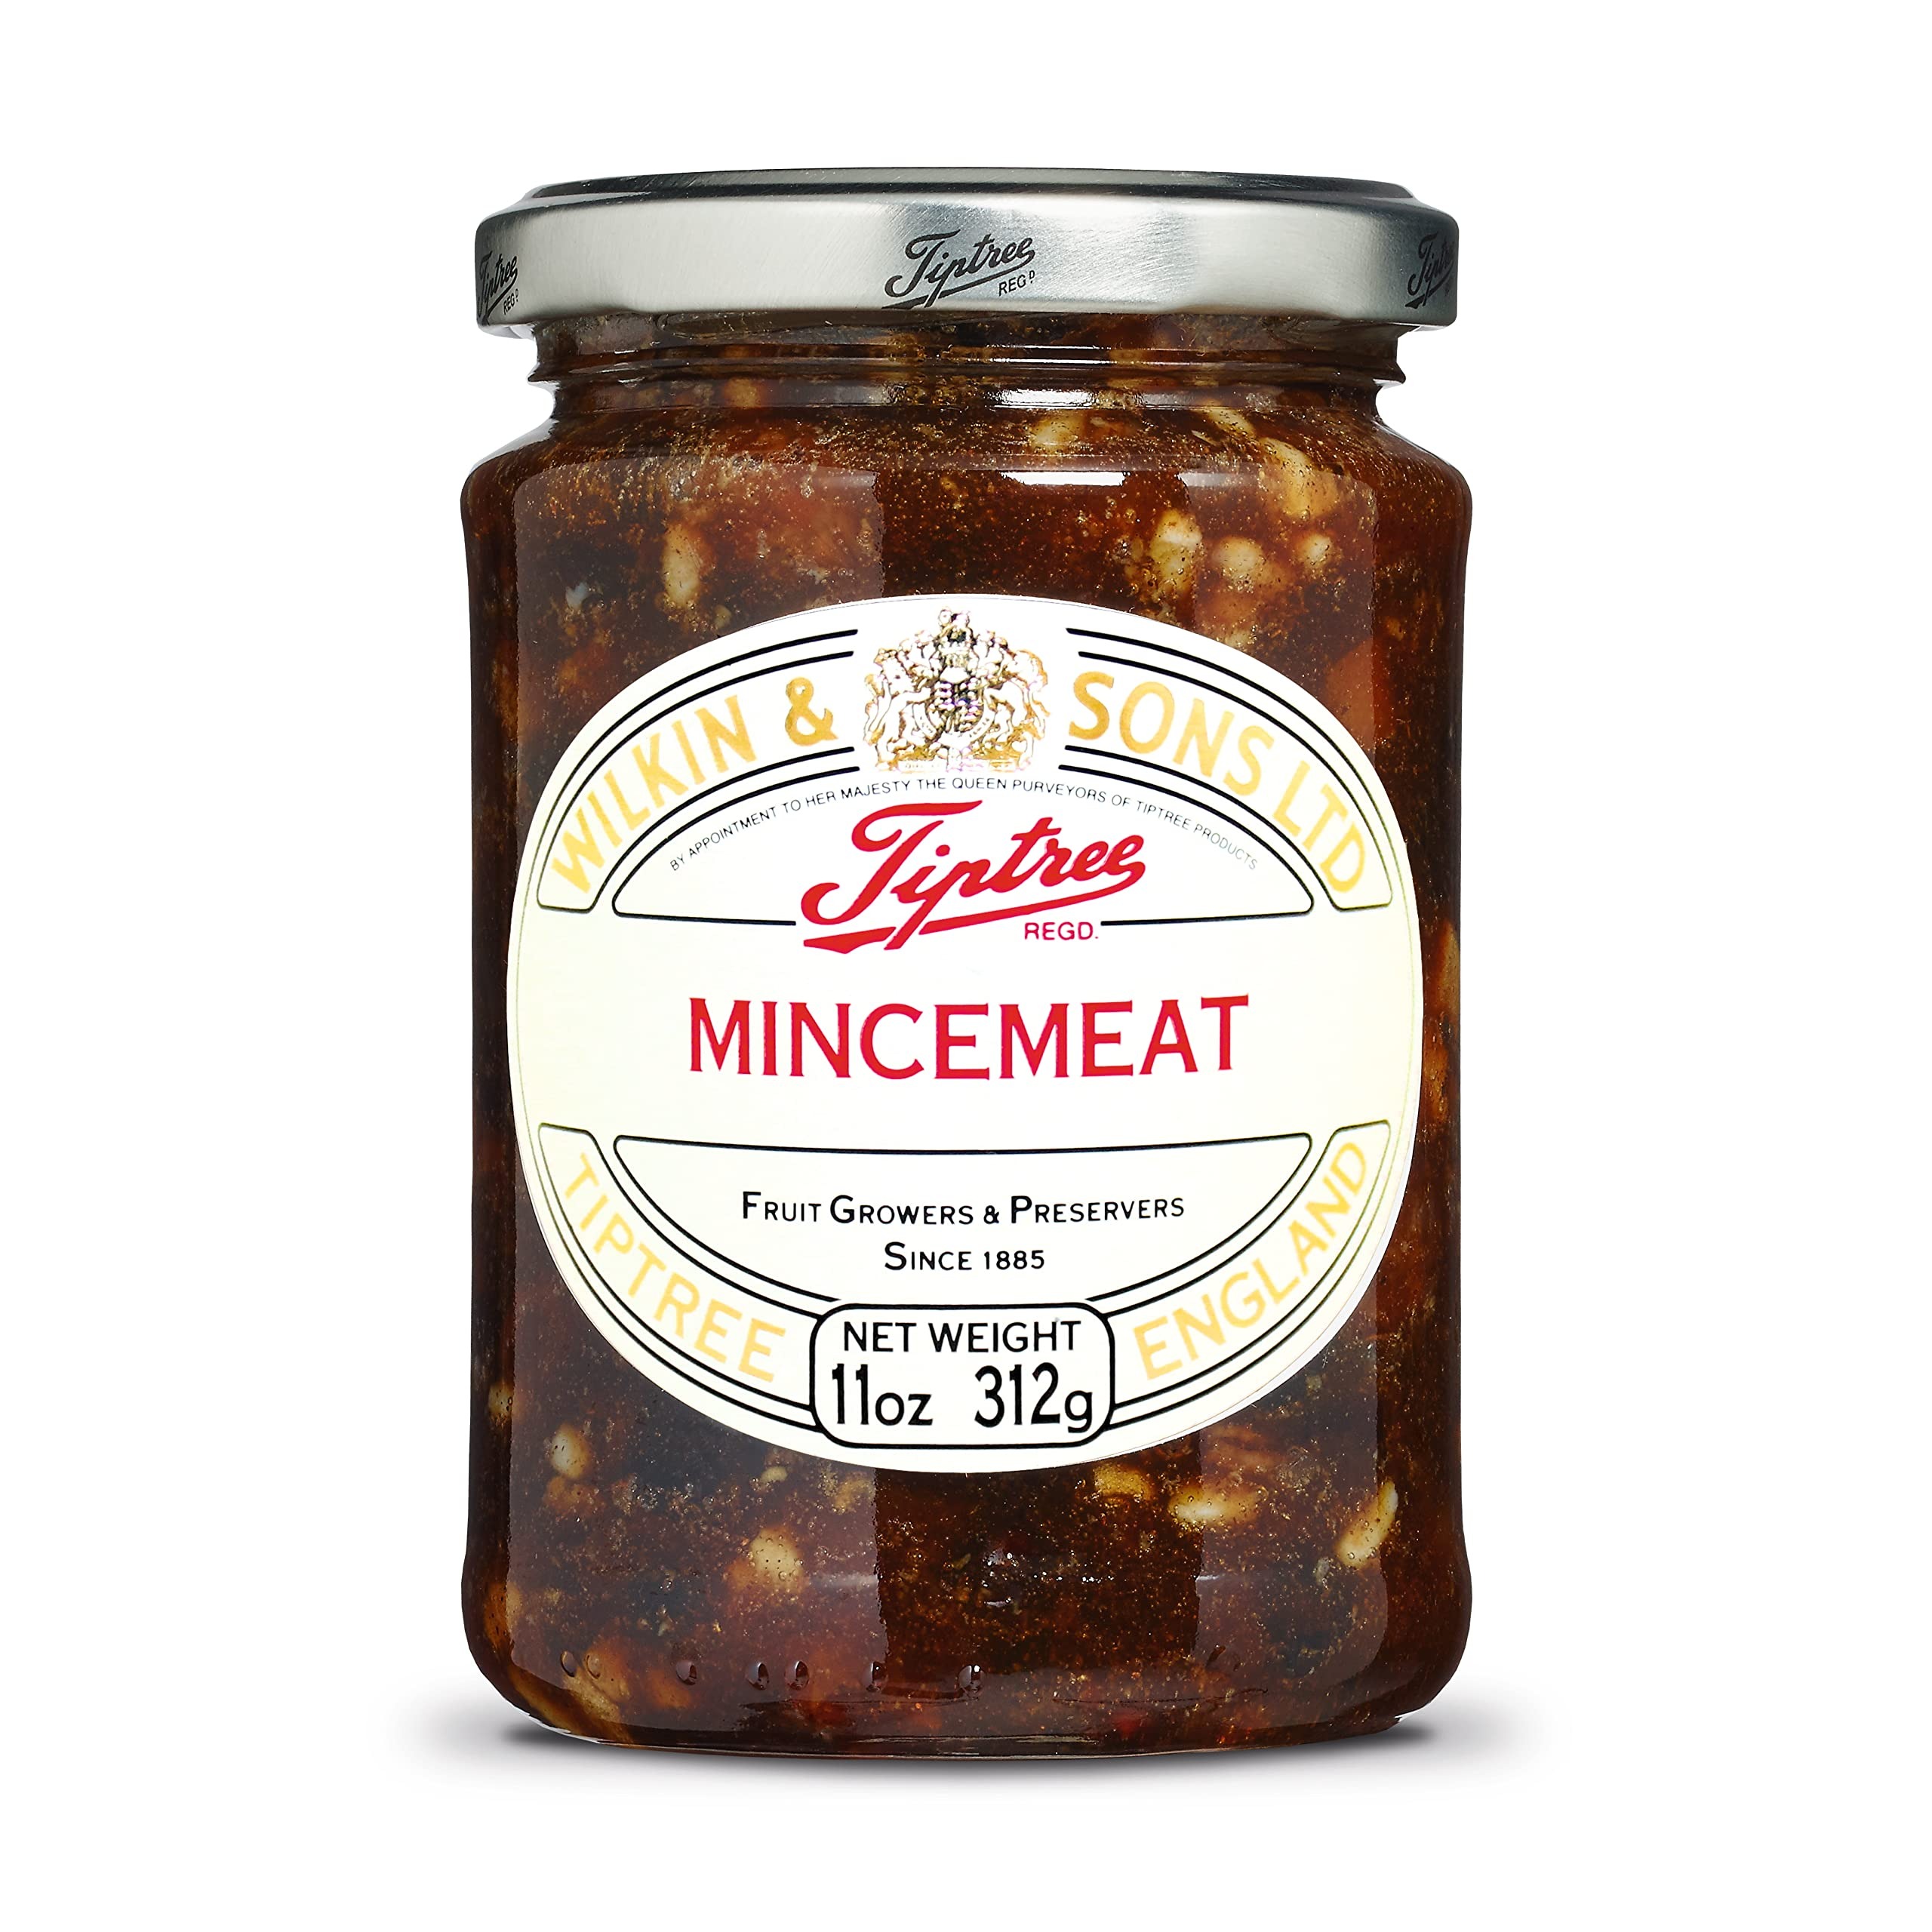
Item Name: Tiptree Mincemeat, 312 Gram
Bullet Point 1: Tiptree Mincemeat is an ideal filling for mince pies or as a filling for baked apples.
Bullet Point 2: Ingredients: Vine Fruits, Sugar, Apples, Cider, Rapeseed Oil, Citrus Peel, Brandy, Acetic Acid, Mixed Spice. Gluten free, made in a nut free factory, suitable for vegetarians and vegans.
Bullet Point 3: 312 gram jar.
Bullet Point 4: The Wilkin family has been farming in Tiptree, Essex, since 1757, and making quality preserves since 1885. Majority of the fruit used in Tiptree jars are grown on their own farm, ensuring fruit is hand picked with care at the most optimal time.
Value: 12.0
Unit: Ounce

Price: 11.07